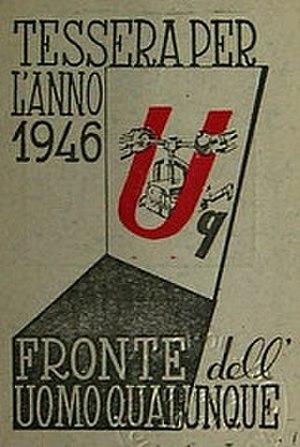
Carte Adhérant au Fronte dell'uomo Qualunque année 1946
Guglielmo Giannini est un journaliste, écrivain, réalisateur, dramaturge, député, homme politique italien, fondateur du mouvement Fronte dell'Uomo Qualunque.
Le Fronte dell'Uomo Qualunque était un courant, puis un parti politique italien qui a pris vie autour du journal homonyme L'Uomo qualunque fondé à Rome en 1944 par le journaliste Guglielmo Giannini.